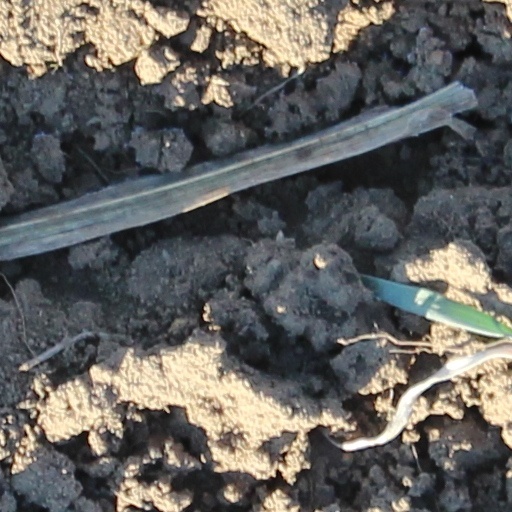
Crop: wheat